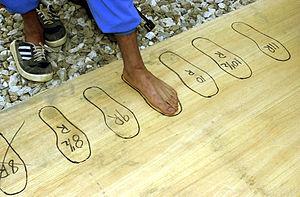
Le pied est la partie distale du membre inférieur de l'homme. Il est relié à la jambe par l'articulation de la cheville. Il supporte le poids du corps en position debout et permet la locomotion.